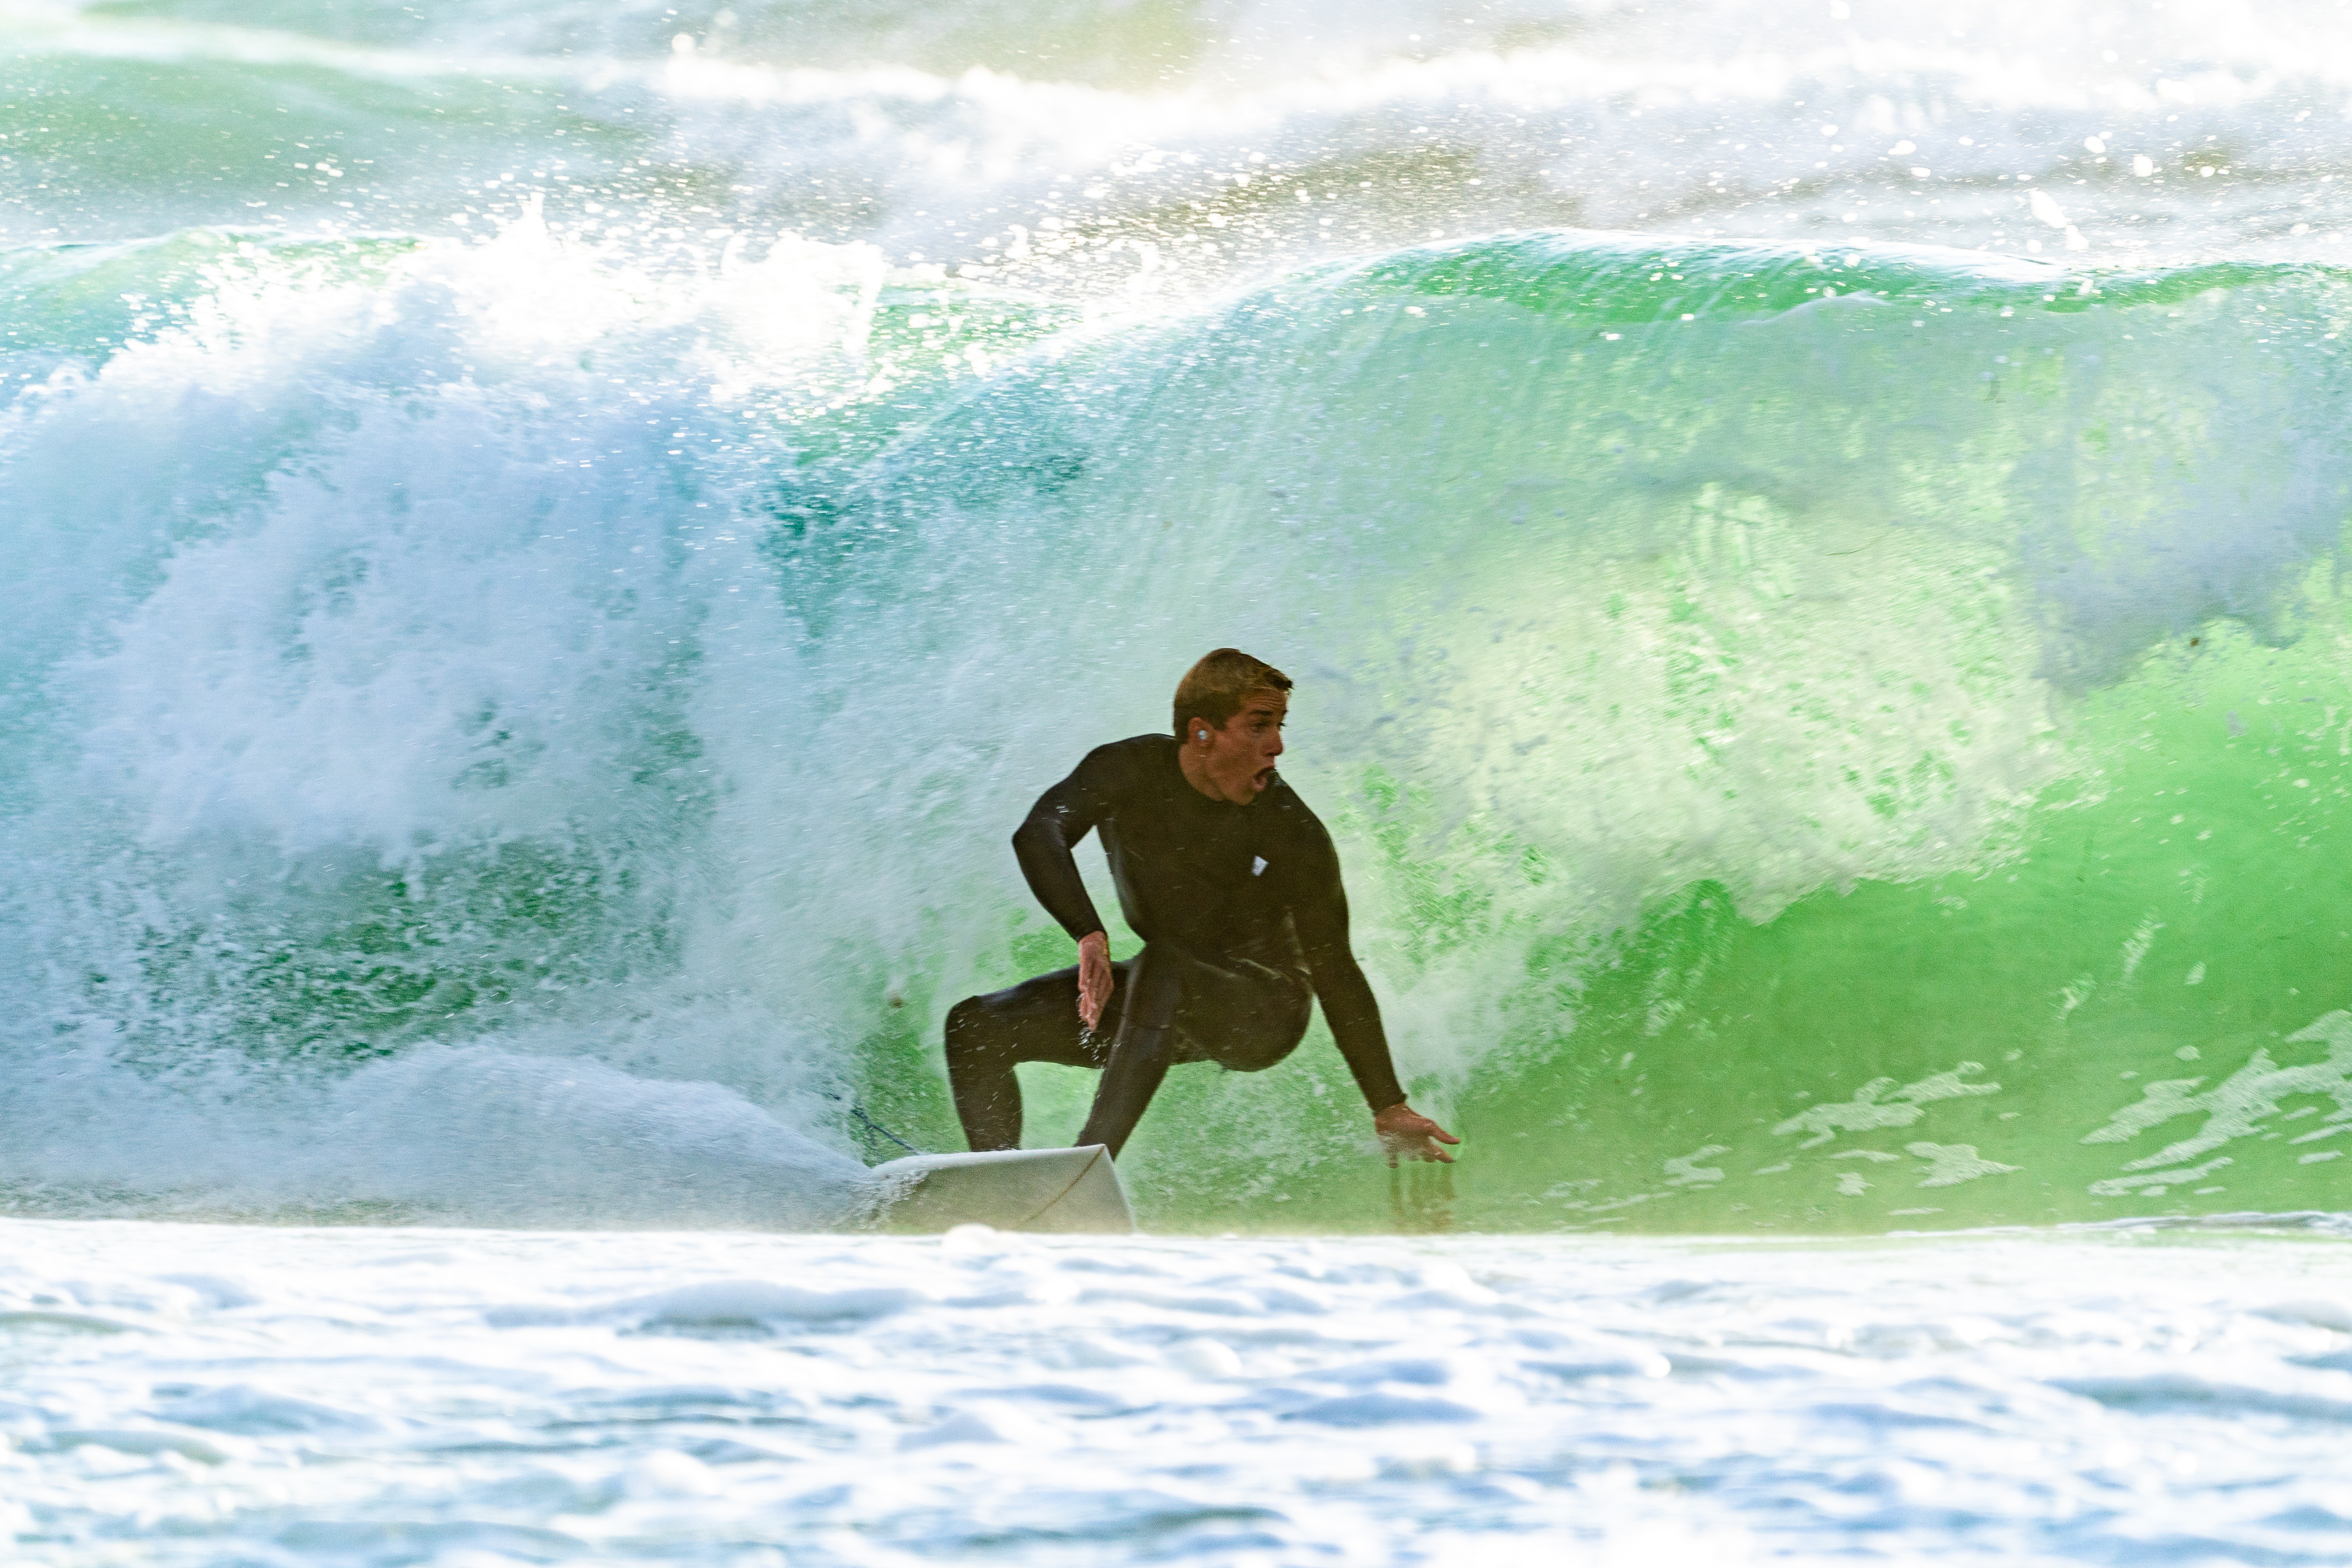
wave, wind wave, surfing, Surfing Equipment, boardsport, surface water sports, skimboarding, water, surfboard, tide, ocean, water sport, bodyboarding, sea, recreation, sports, vacation, individual sports, sports equipment